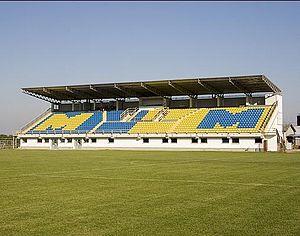
Modriča est une ville et une municipalité de Bosnie-Herzégovine située dans la République serbe de Bosnie. Selon les premiers résultats du recensement bosnien de 2013, la ville intra muros compte 10 137 habitants et la municipalité 27 799.